Ty Herndon

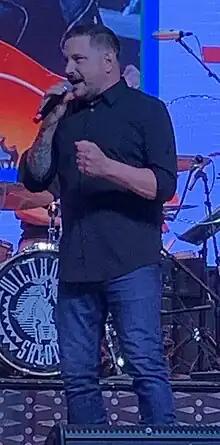
Herndon at the Wildhorse Saloon, June 2023

Boyd Tyrone Herndon (born May 2, 1962) is an American country music singer and songwriter. His music career began in the 1980s as a member of the Tennessee River Boys, a predecessor to the country band Diamond Rio. Herndon quit the band early on and gained his first national exposure as a competitor on "Star Search". He then played at various honky-tonks in Texas. After signing to Epic Records in 1993, Herndon made his debut in 1995 with his single, "What Mattered Most", which charted at number one on the "Billboard" Hot Country Songs chart. This was followed that same year by the release of his first album, also titled "What Mattered Most."